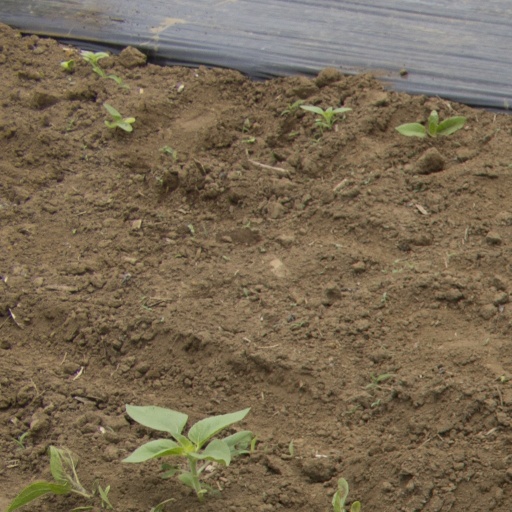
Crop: Jerusalem artichoke